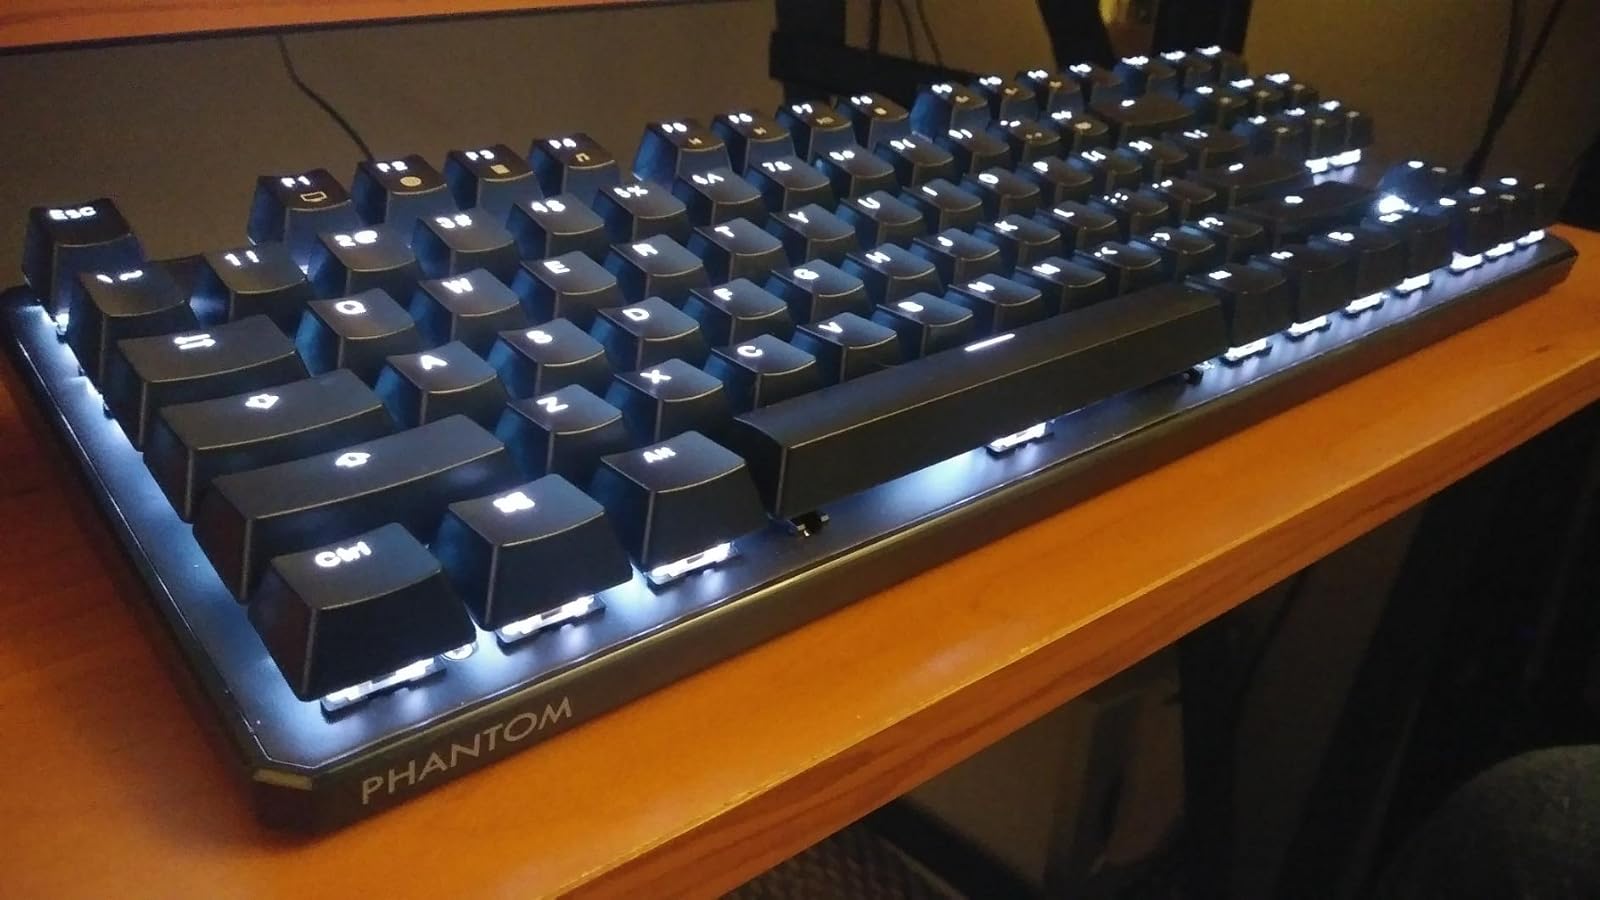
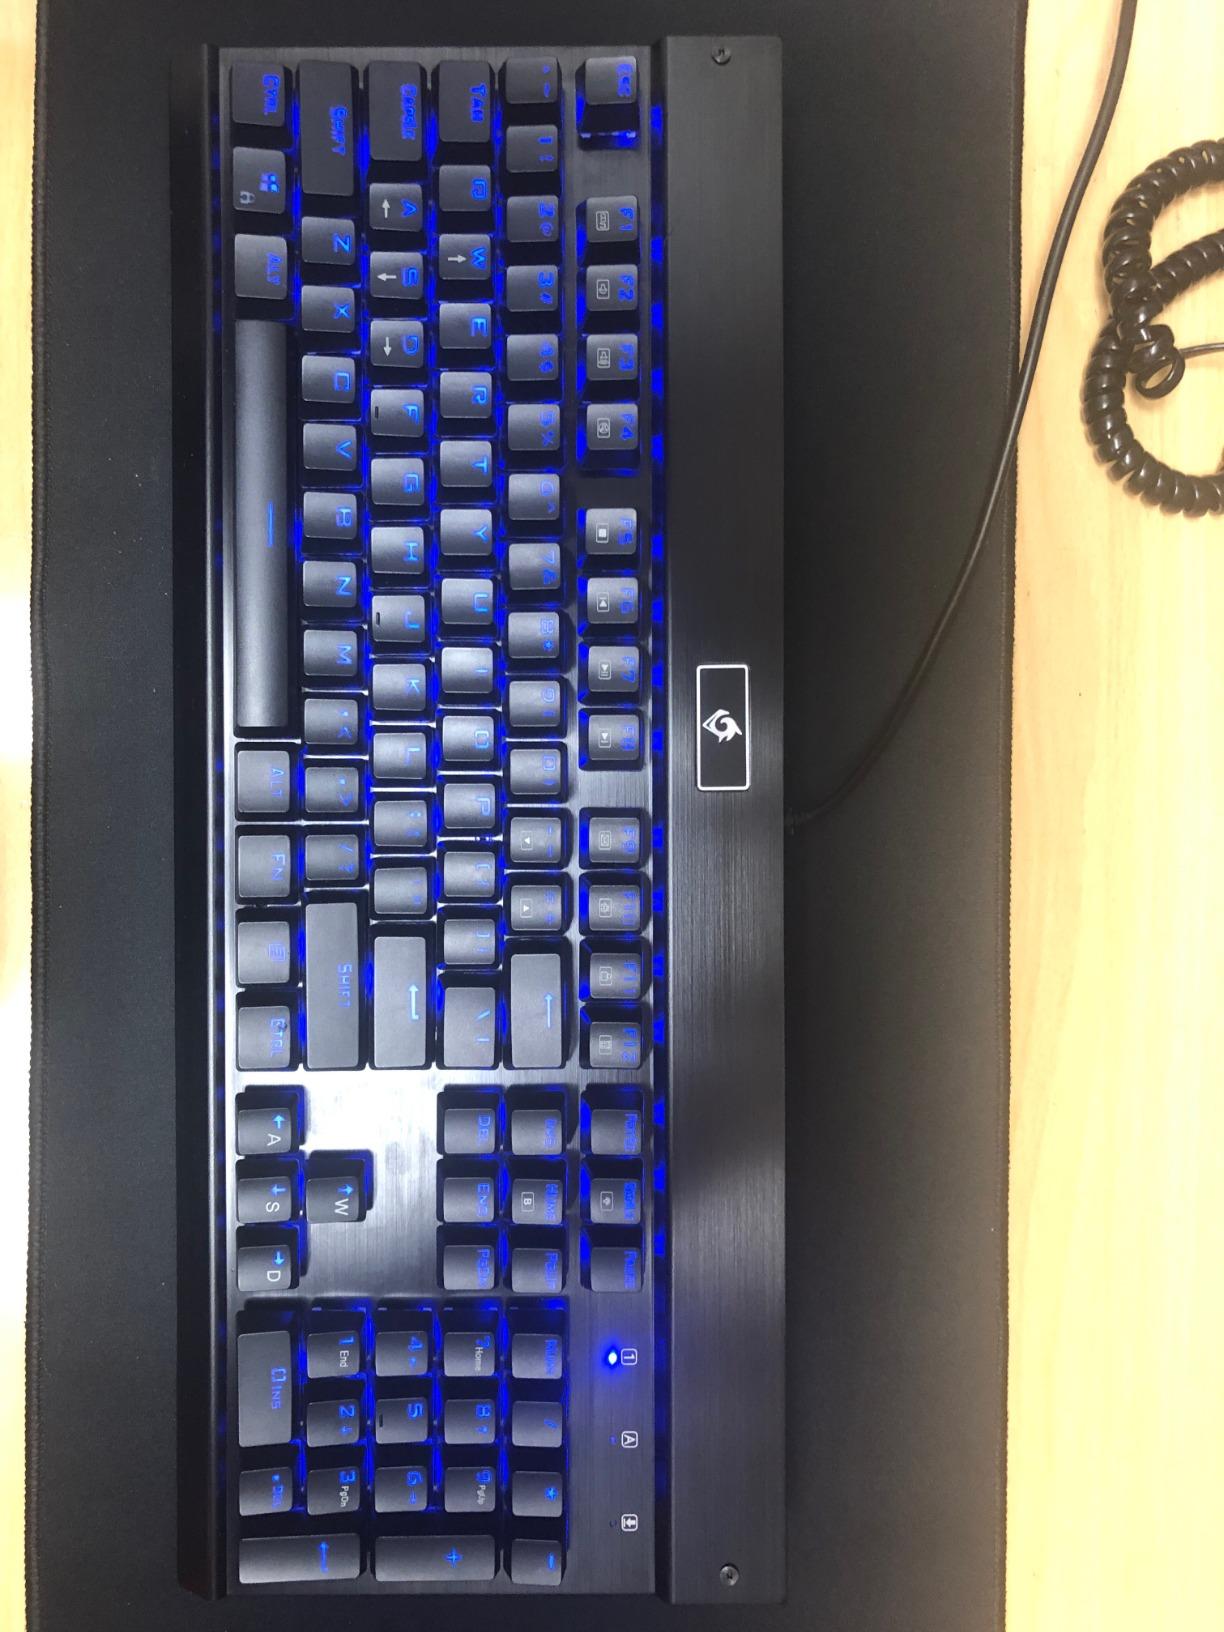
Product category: keyboard
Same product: no